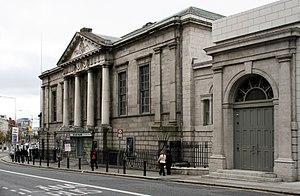
George Orson Welles [ d͡ʒɔɹd͡ʒ ˈɔɹsən wɛlz], né le 6 mai 1915 à Kenosha et mort le 10 octobre 1985 à Hollywood, est un artiste américain, à la fois acteur, réalisateur, producteur et scénariste, mais également metteur en scène de théâtre, dessinateur, écrivain et illusionniste.
Le Gate Theatre, à Dublin, a été fondée en 1928 par Hilton Edwards et M. Micheál MacLiammoir, dans un premier temps en utilisant le Peacock au Théâtre de l'Abbaye. Le théâtre plus tard déménage au 1, Cavendish Row où le grand architecte irlandais Michael Scott a entrepris la rénovation afin de convertir le lieu en théâtre.